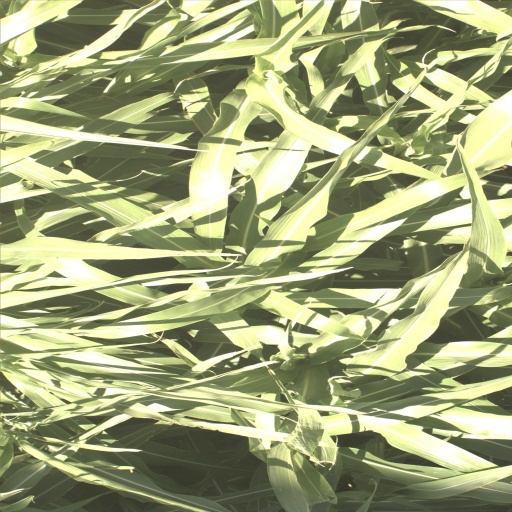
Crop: sorghum